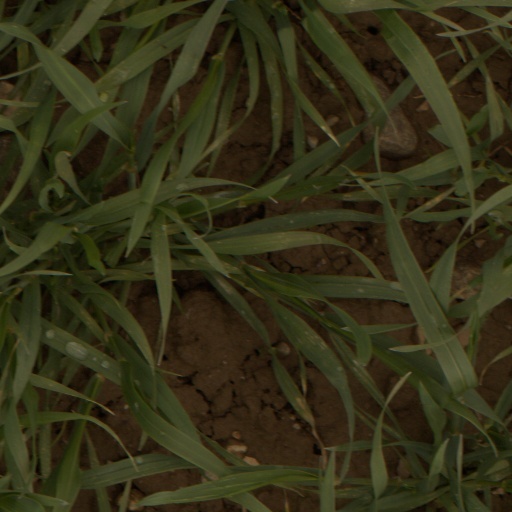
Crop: wheat